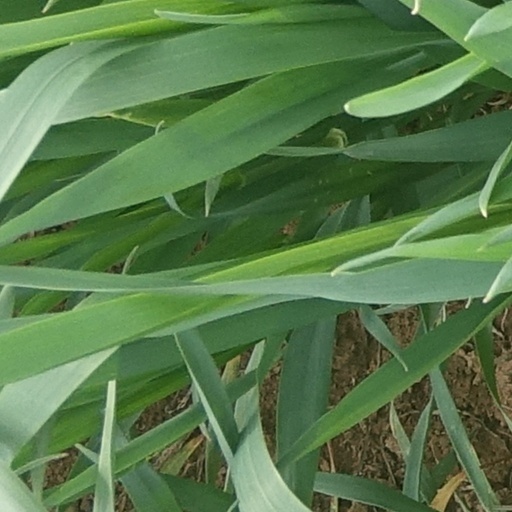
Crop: wheat